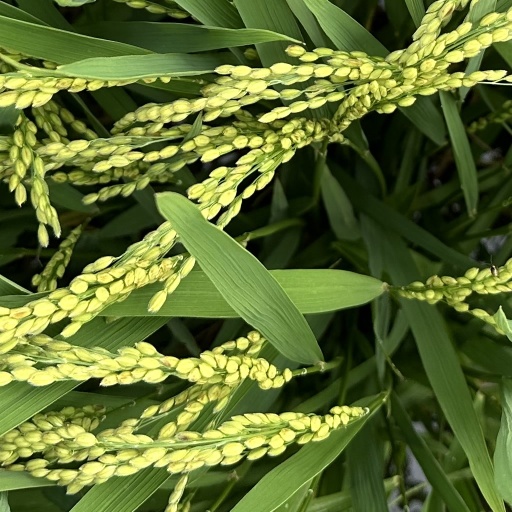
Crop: rice